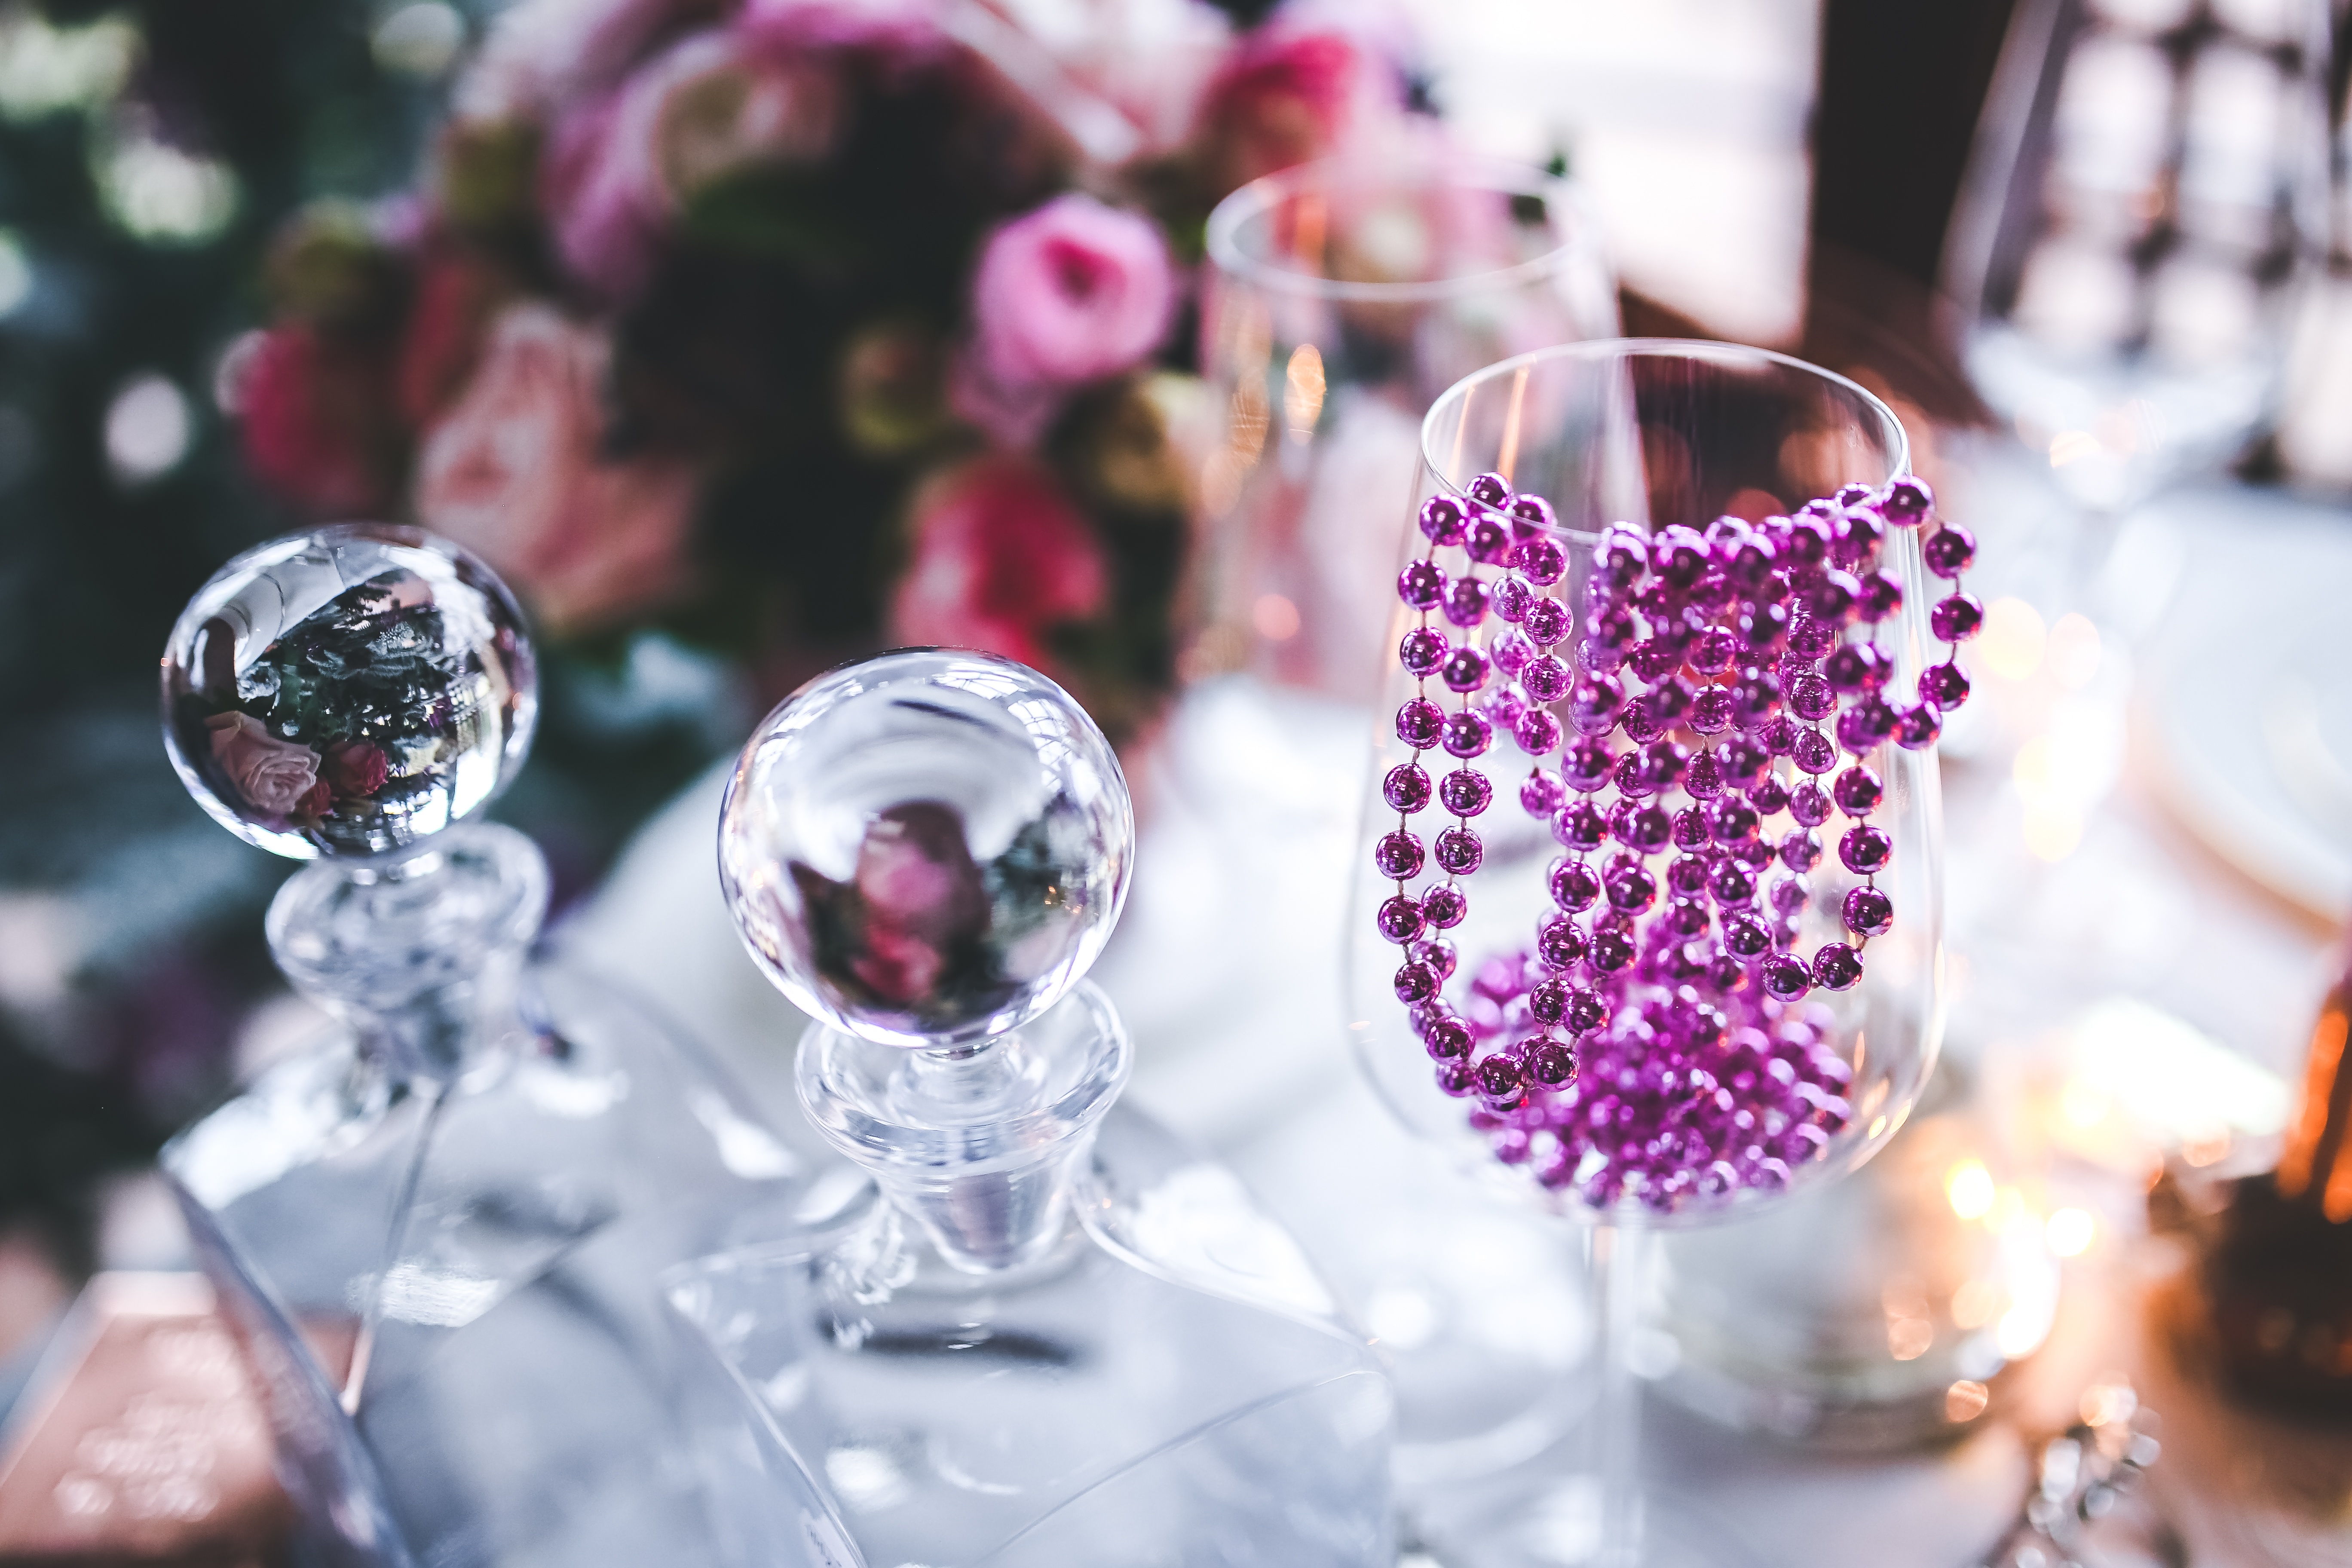
wine, flower, purple, petal, glass, decoration, spring, pink, christmas, decor, jewellery, crystal, xmas, beads, kap, centrepiece, fashion accessory